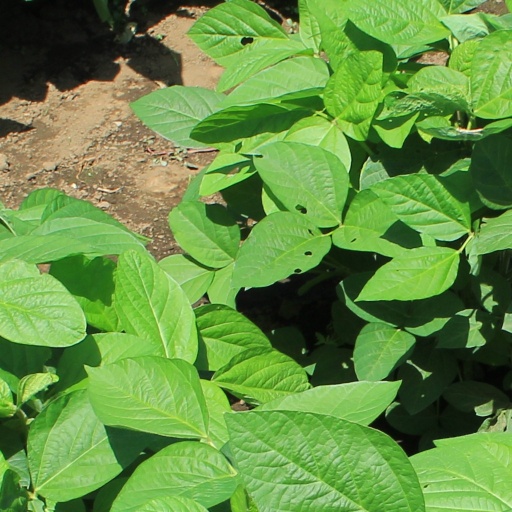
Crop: soybean